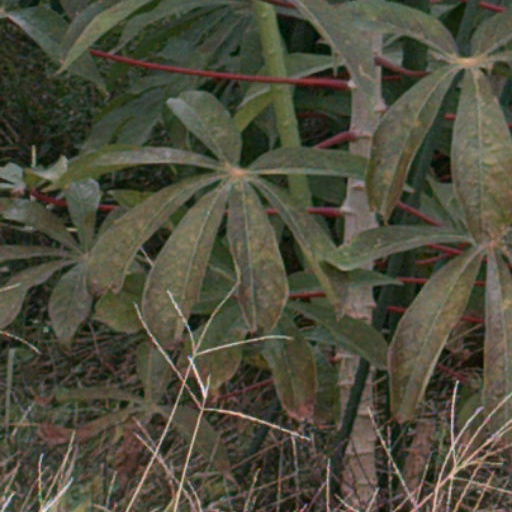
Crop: cassava